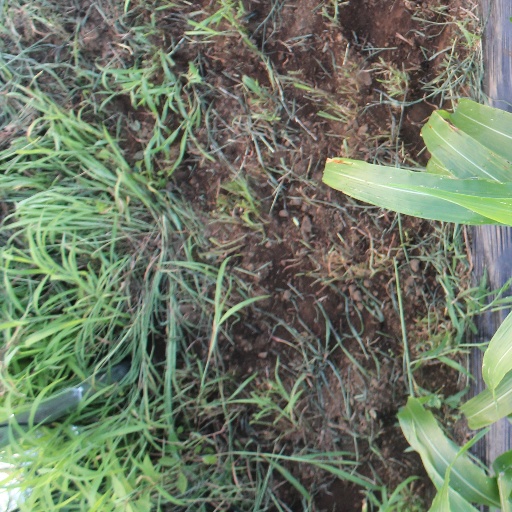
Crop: sorghum